Strait of Georgia

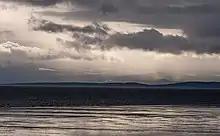
Looking west across the Straight from Iona Park in Richmond towards Gabriola and Valdes Islands.

The Strait of Georgia or the Georgia Strait is an arm of the Salish Sea between Vancouver Island and the extreme southwestern mainland coast of British Columbia, Canada, and the extreme northwestern mainland coast of Washington, United States. It is approximately long and varies in width from . Along with the Strait of Juan de Fuca and Puget Sound, it is a constituent part of the Salish Sea.